Quesillo

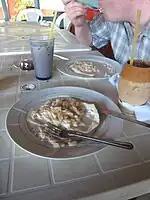
Nicaraguan quesillo

Argentine "quesillo" is a notable product of the Calchaquíes and Lerma valleys. It dates back to the Spanish conquest when European and traditional Creole recipes were combined. It is made by hand with cow's milk or goat through a process known as "filado" or spinning, which grants the product its distinctive characteristics.